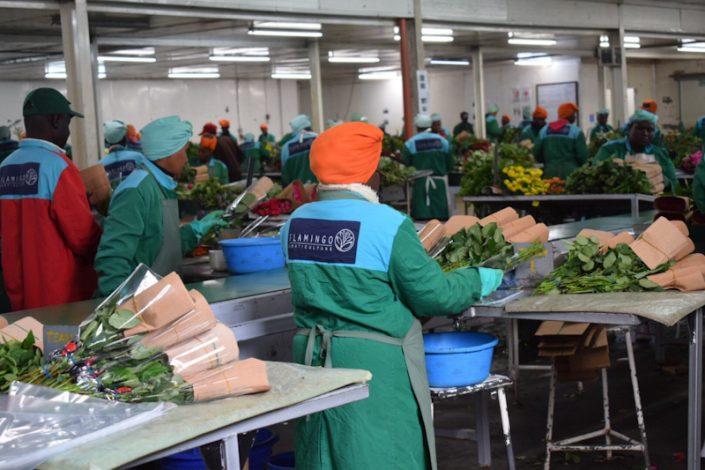
Katika Ukumbi wa kazi ulio na mpangilio wa viwango vya viwanda wafanye kazi wamevaa sare za kijani. Kila moja anahusika kwenye shughuli ya kuchakata mau wakiyapangilia na yafunga kwa karatasi ya kahawia. Meza ndefu zenye nafasi kubwa zinawekwa mau mbali mbali huku [cs] container [cs] za bluu zikisimama kando zikiwa mahali za kusambaza au kuhifadi.